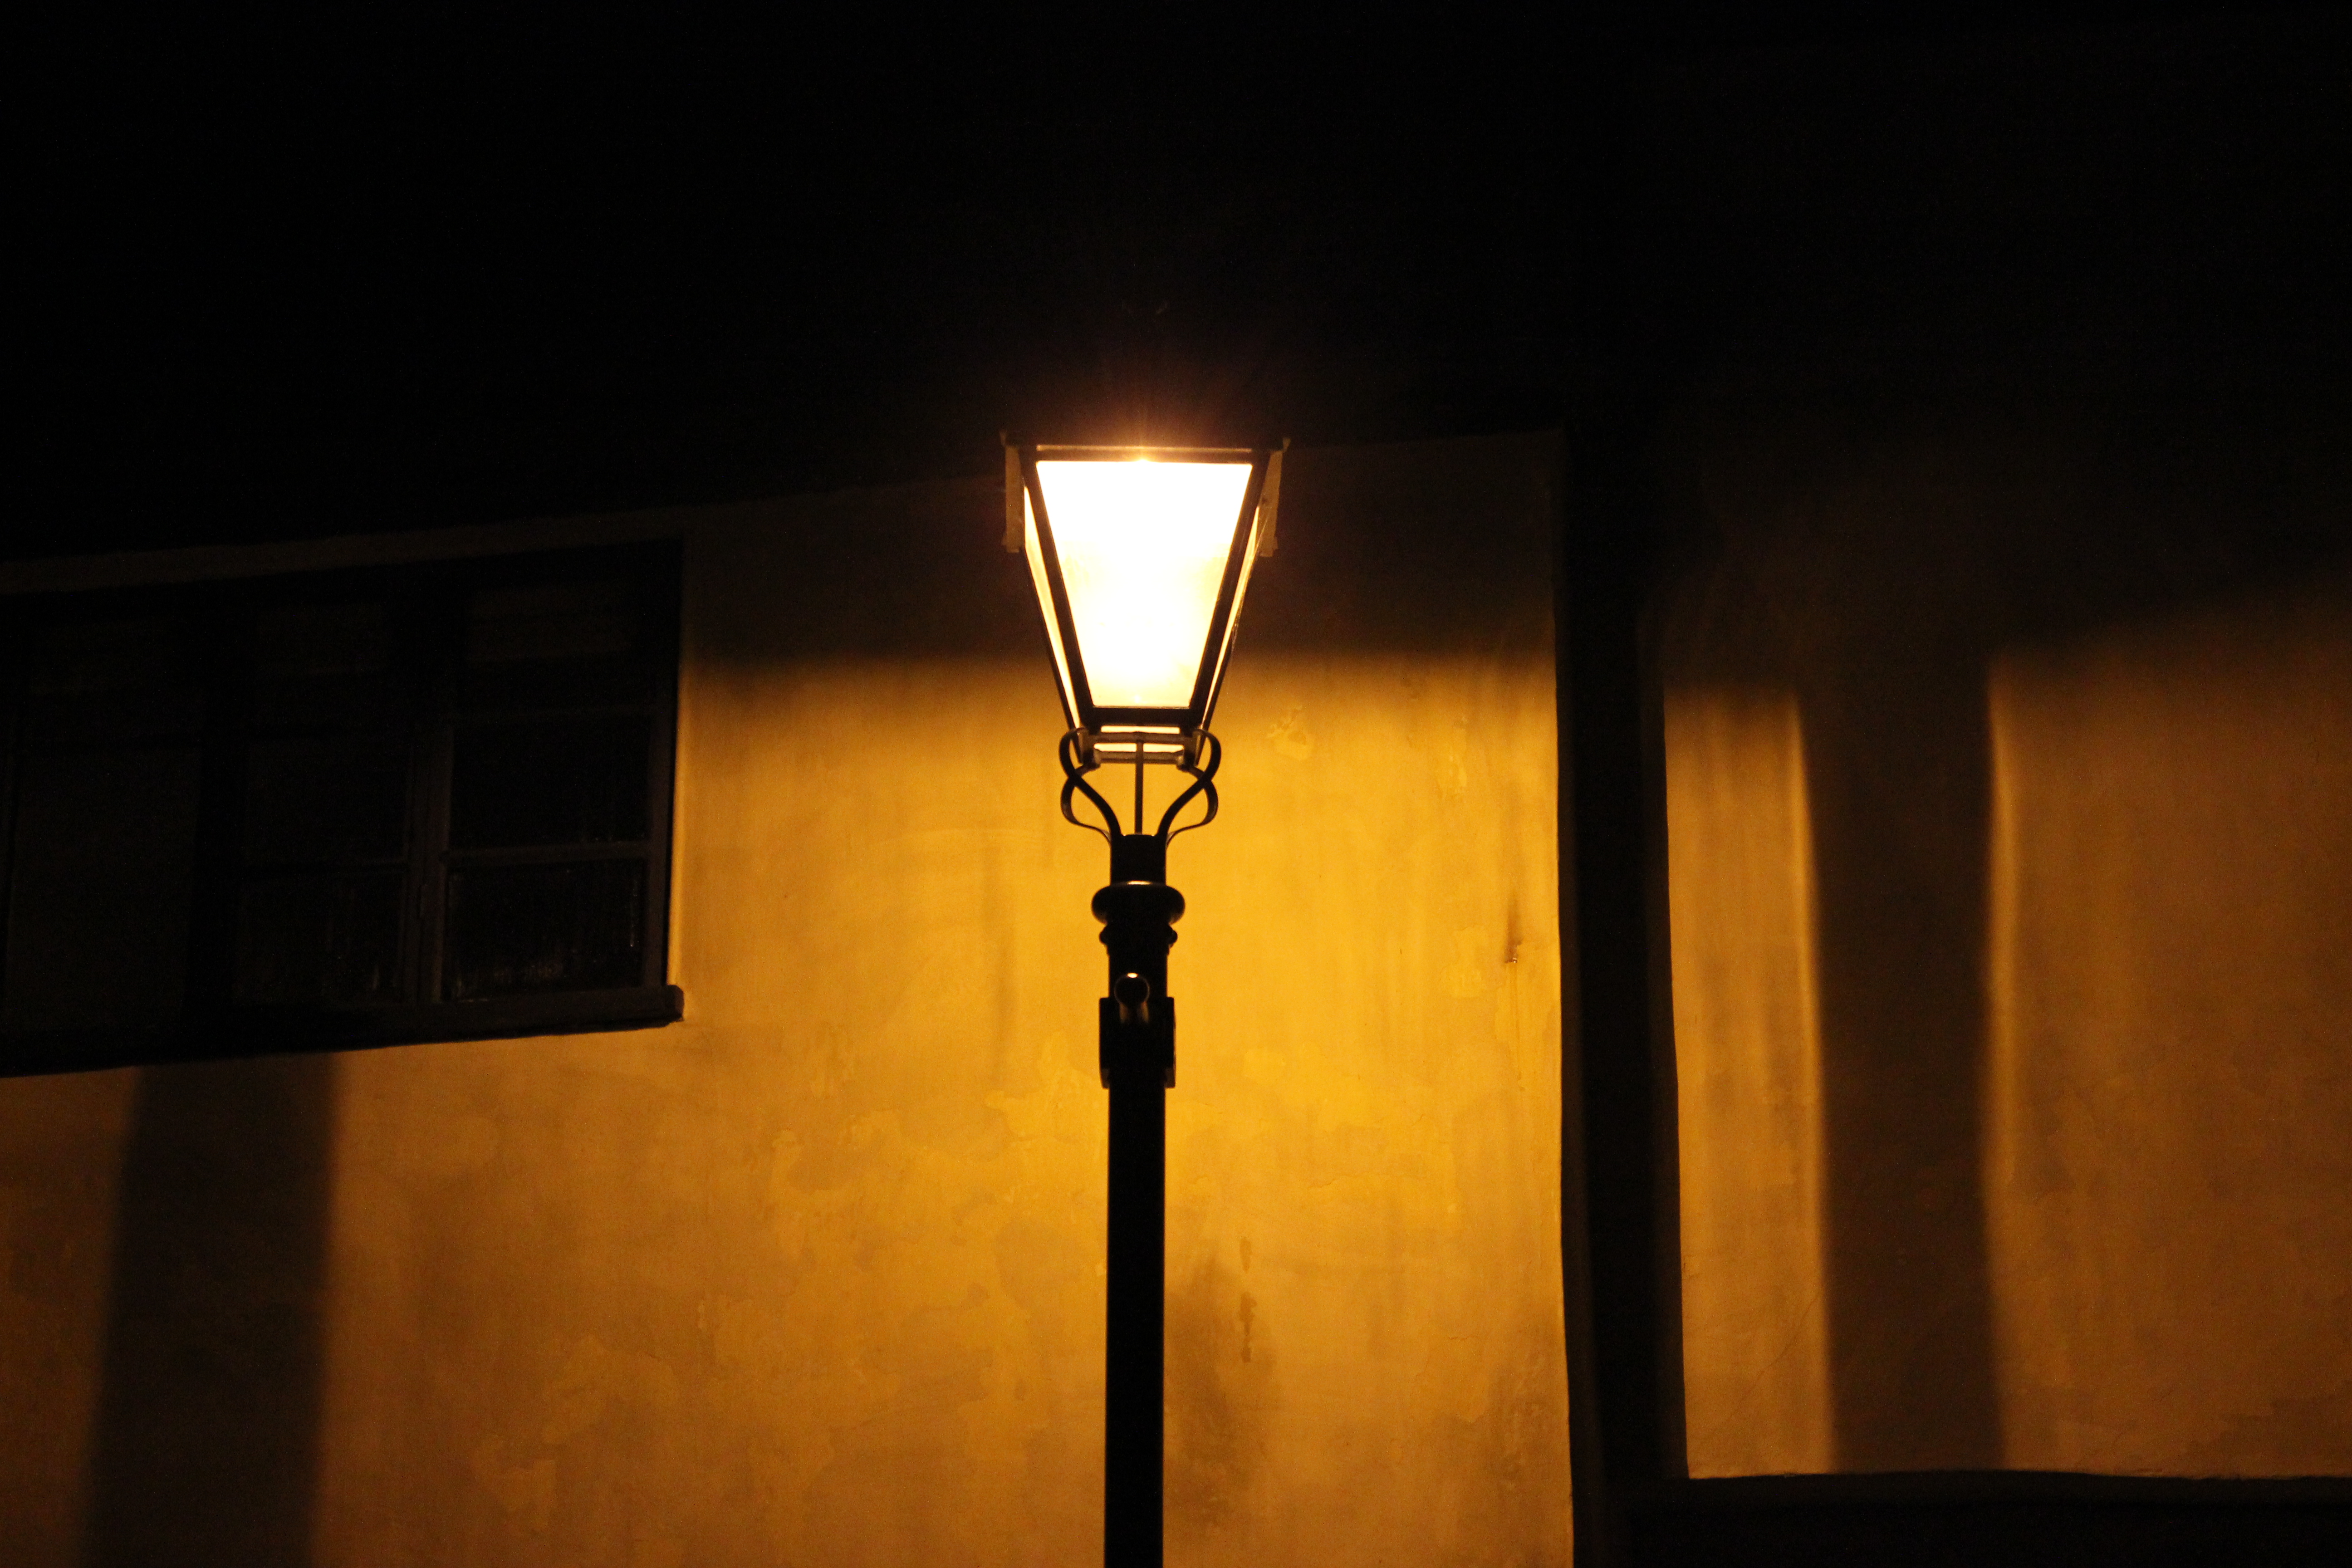
light, street, night, canon, shadow, darkness, street light, lamp, yellow, lighting, eos, light fixture, shape, norfolk, norwich, 550d